Sirikit

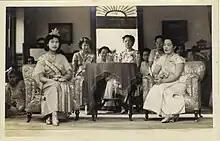
The new Queen and the Thai royal inner court: Queen Sirikit (Far left), Princess Galyani Vadhana (center), Princess Hemvadi, Princess Adorn Dibyanibha and Queen Rambhai Barni (right) in 1950

On 4 October 1948, while Bhumibol was driving a Fiat Topolino on the Geneva-Lausanne road, he collided into the rear of a braking truck 10 km outside of Lausanne. He injured his back and incurred cuts on his face that cost him most of the sight in one eye. He subsequently wore an ocular prosthetic. While he was hospitalised in Lausanne, Sirikit visited him frequently. She met his mother, The Princess Mother Sangwan, who asked her to continue her studies nearby so that the king could get to know her better. Bhumibol selected a boarding school for her in Lausanne, Riante Rive. A quiet engagement in Lausanne followed on 19 July 1949, and the couple married on 28 April 1950, just a week before his coronation. The royal pair had four children, through whom they had twelve grandchildren and six great-grandchildren.